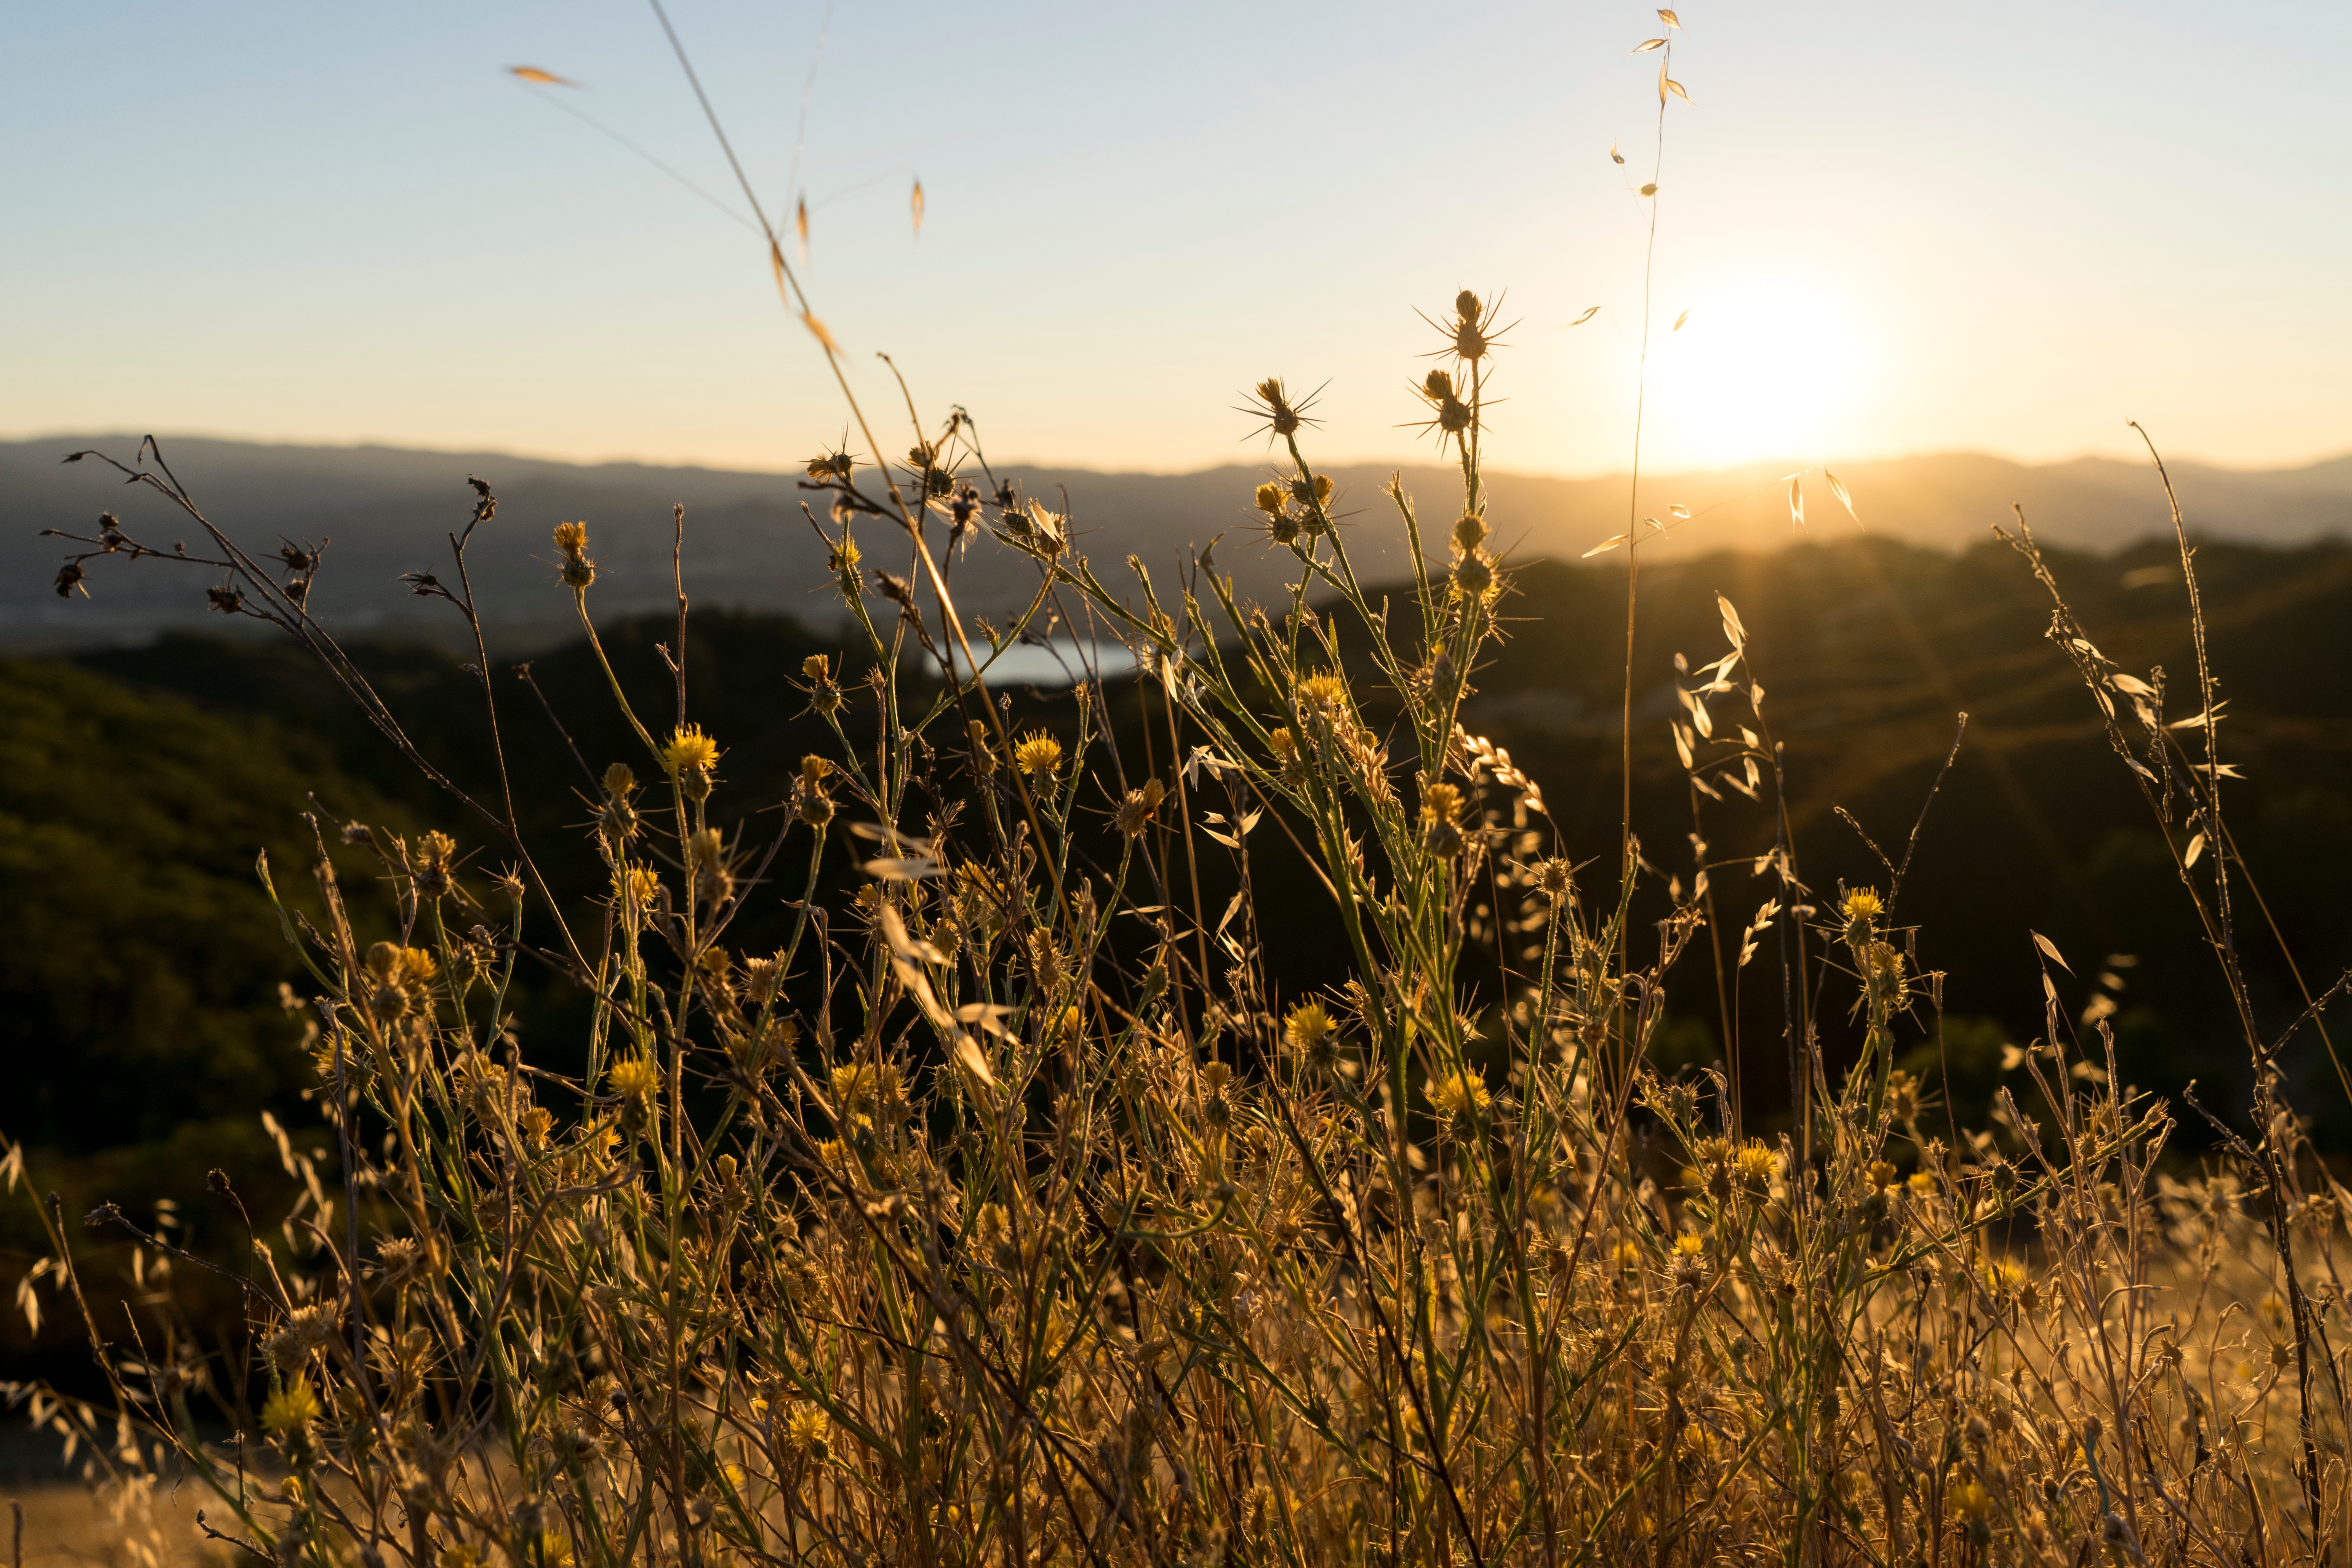
landscape, nature, grass, horizon, mountain, plant, sun, sunrise, sunset, field, meadow, prairie, sunlight, morning, hill, flower, dawn, dusk, evening, autumn, agriculture, season, grassland, habitat, rural area, natural environment, atmospheric phenomenon, grass family